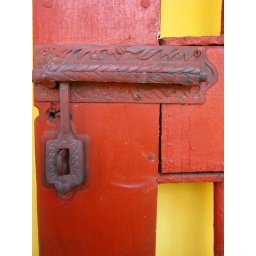
A colorful door latch in Cartagena, Colombia.